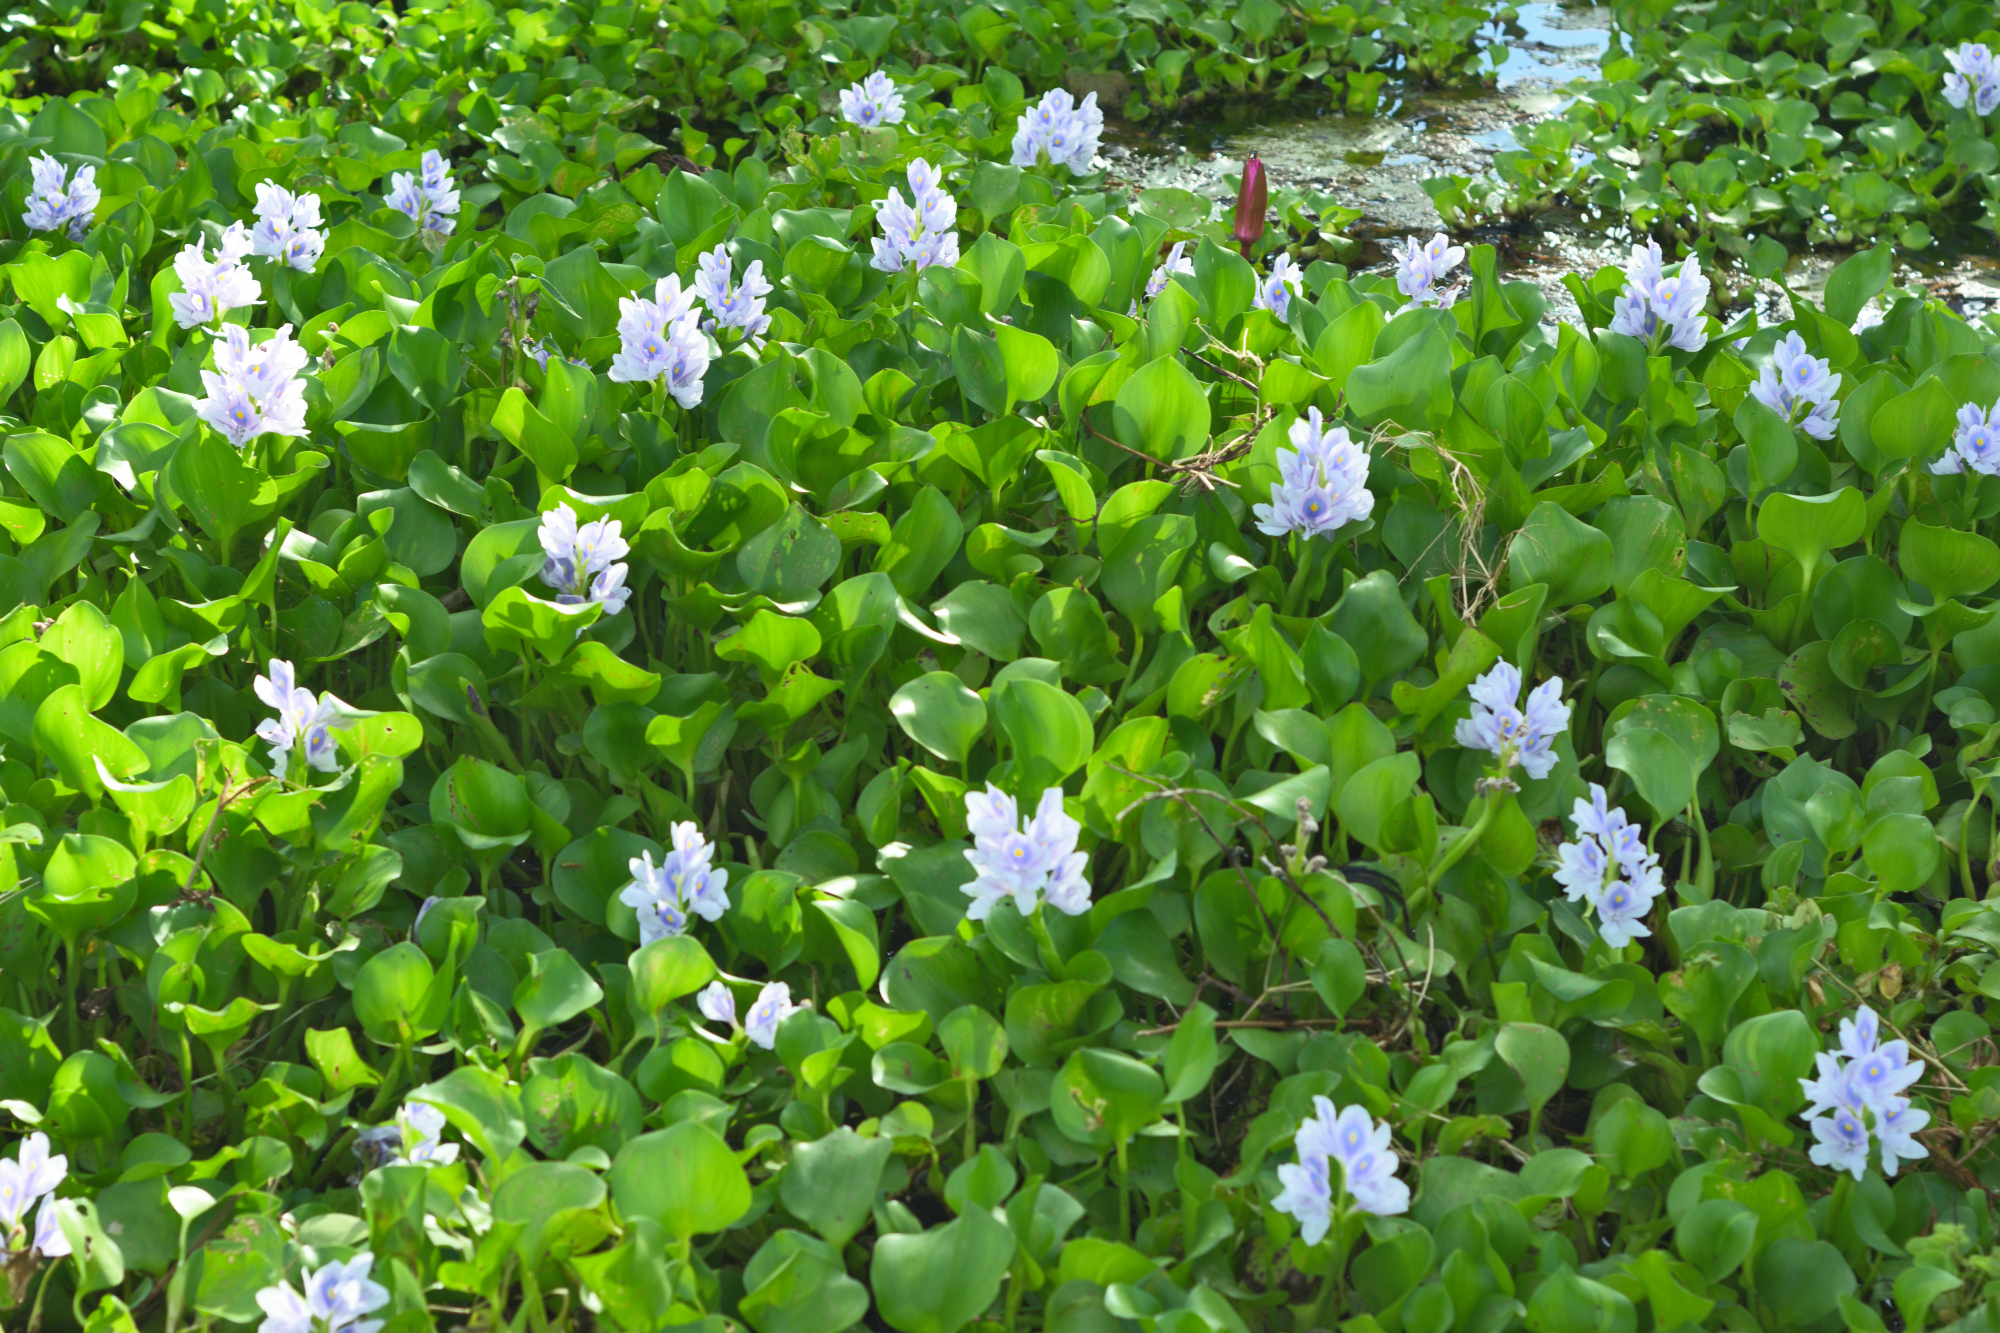
Water Hyacinth - Khurushkul Pond, Bangladesh
Water hyacinth (Eichhornia crassipes) coverage in a freshwater pond near Khurushkul, Cox's Bazar, Bangladesh. Photographed on 9 August 2026 during the monsoon season. Follow-up survey of the pond documented in the June 2026 water lily / water hyacinth dataset.
Location: Khurushkul, Cox's Bazar, Chattogram, Bangladesh
Keywords: water hyacinth, Eichhornia crassipes, invasive aquatic plant, pond, freshwater wetland, monsoon, Bangladesh, Khurushkul, Cox's Bazar, botanical photography, aquatic vegetation, golamrob